Úvaly

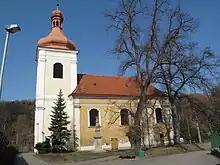
Church of the Annunciation of the Virgin Mary

The main landmark is the Church of the Annunciation of the Virgin Mary. It was built on the site of a chapel founded in 1342.